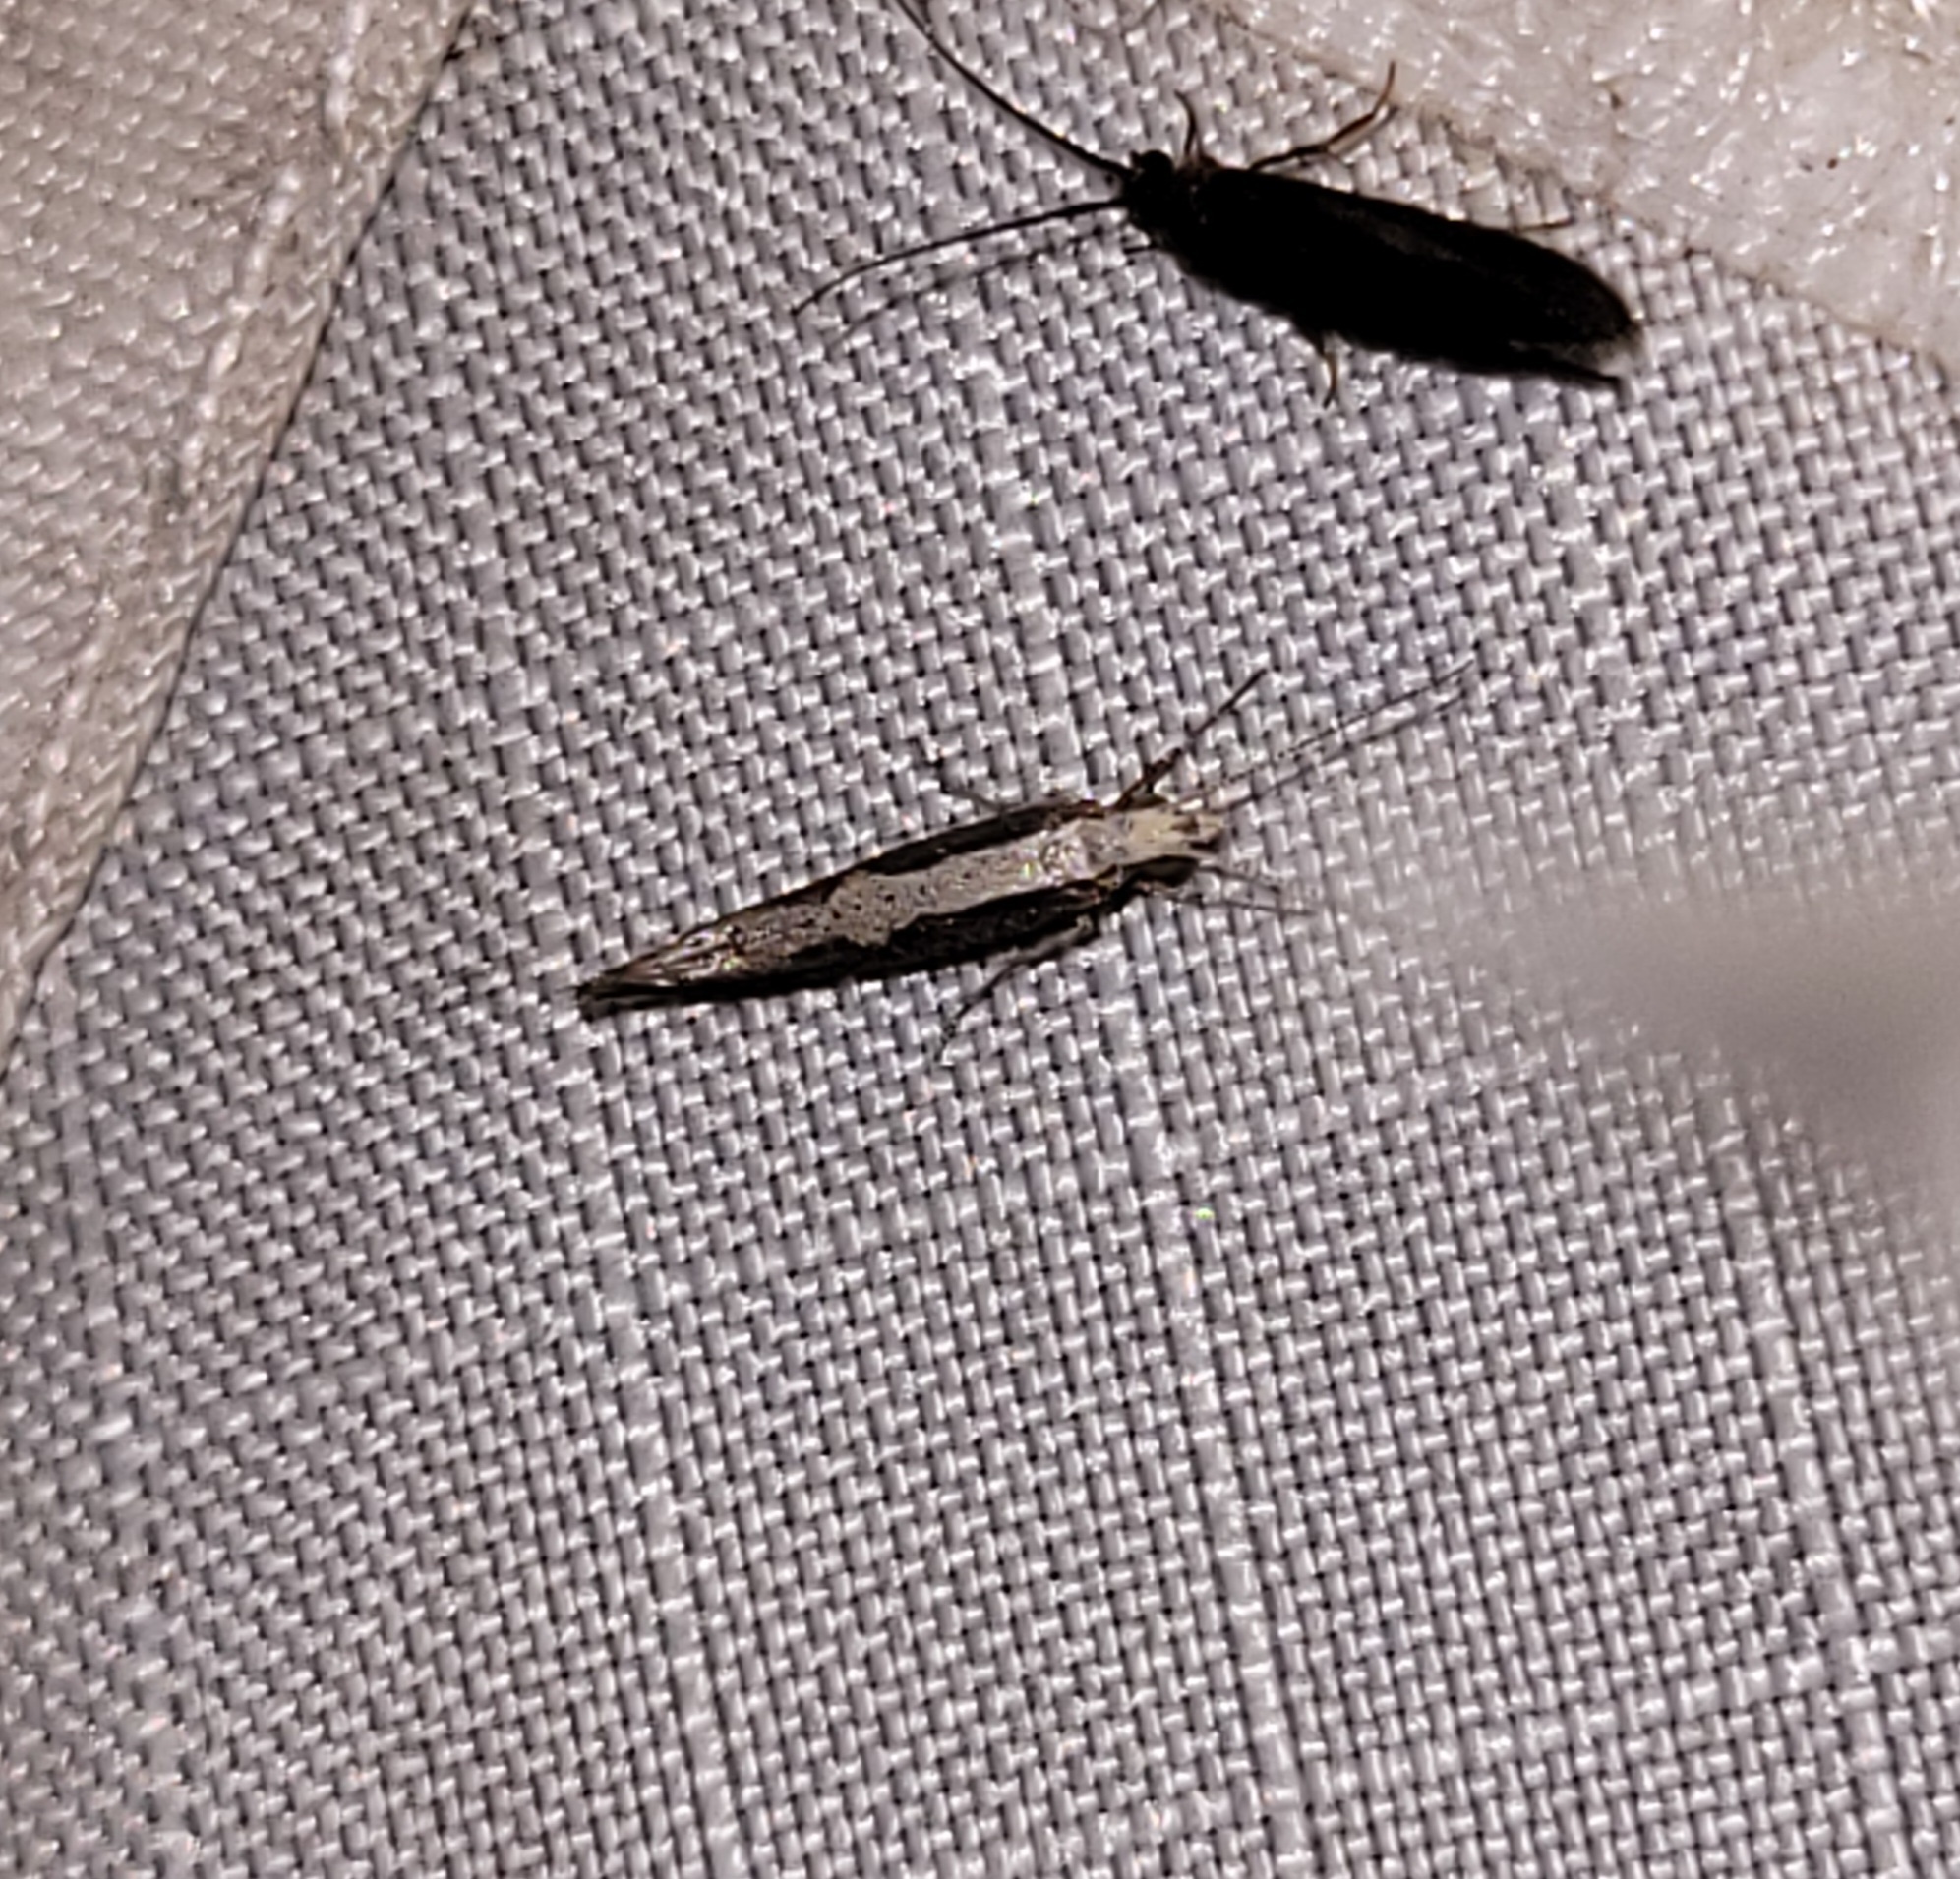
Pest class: diamondback_moth